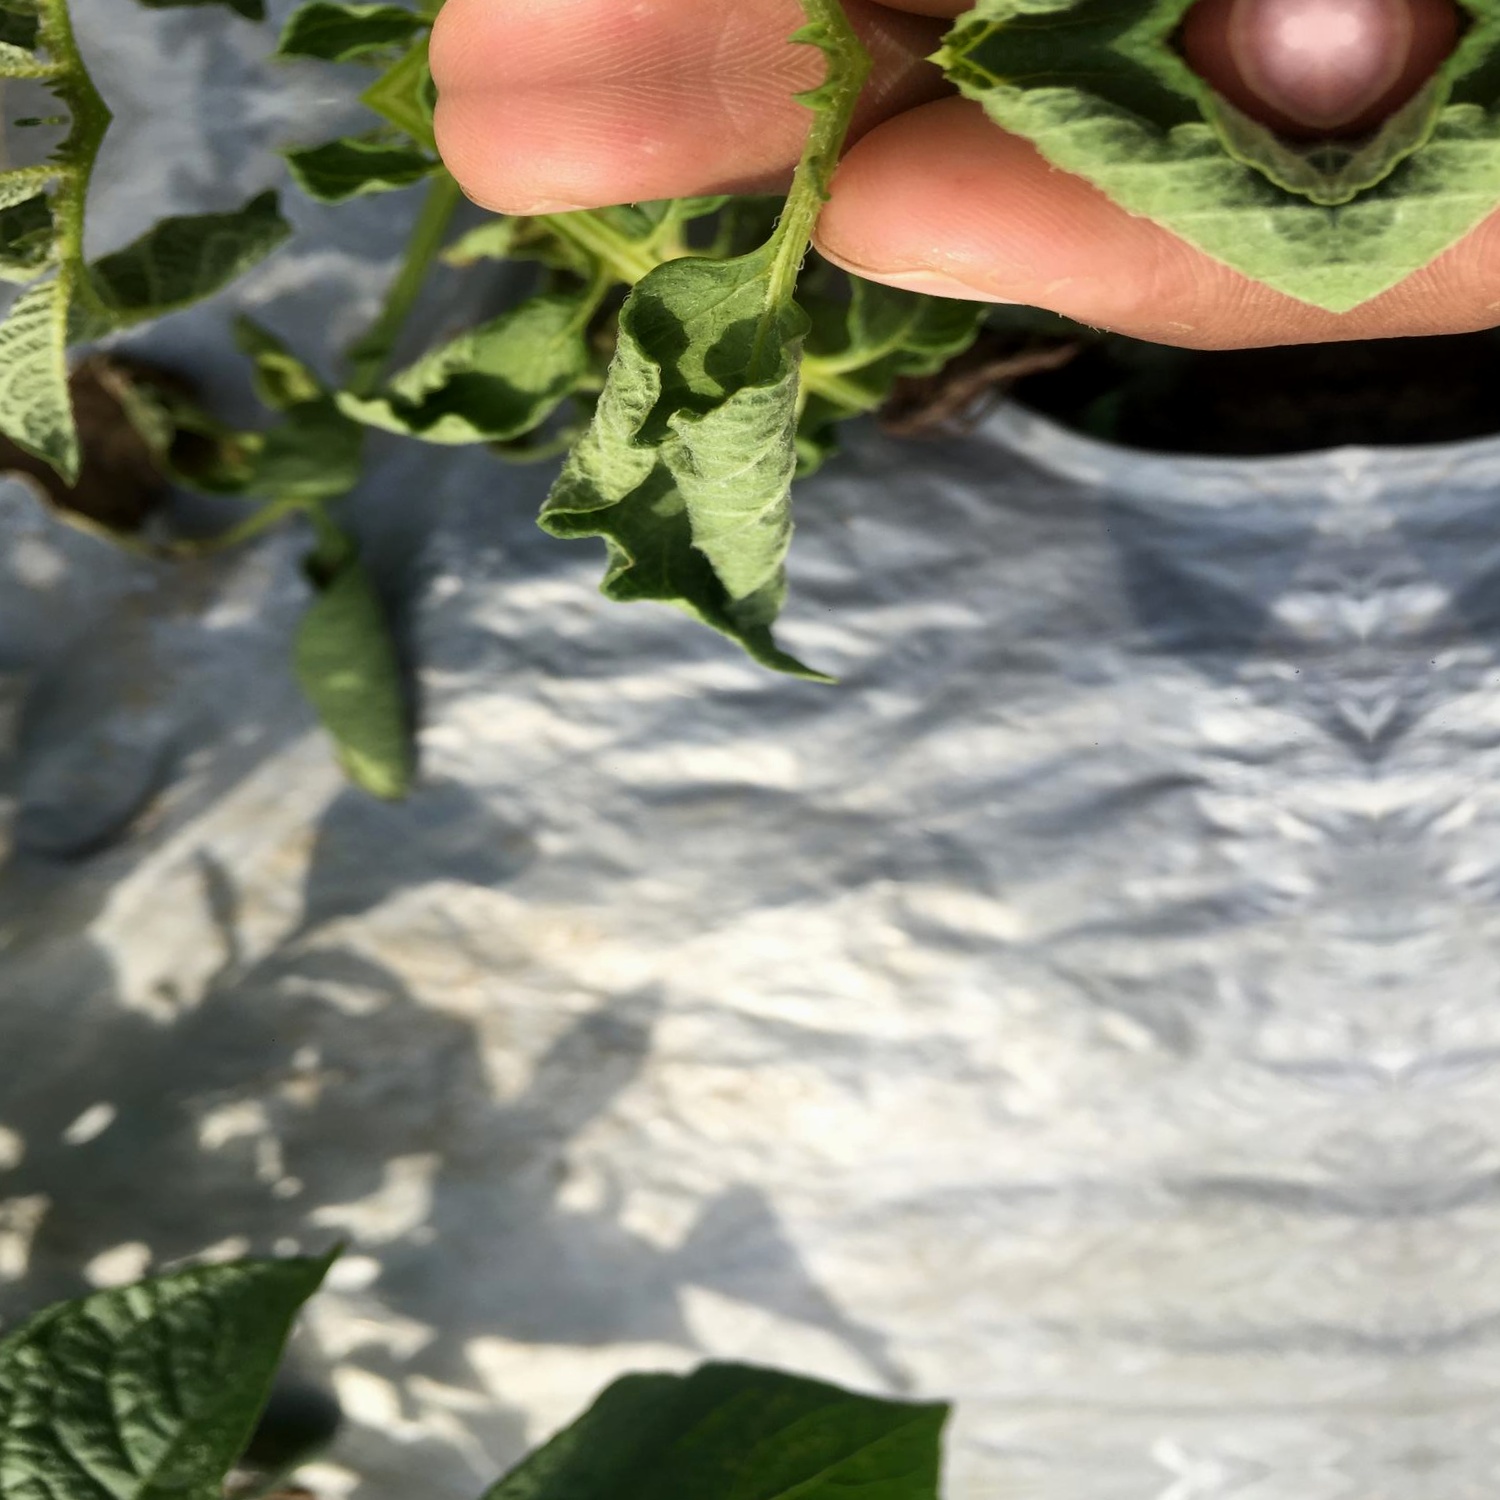
Etiqueta: Pudricion_Parda